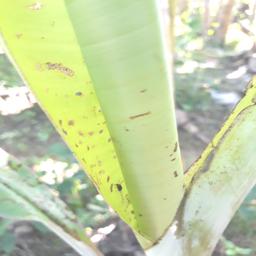
Label: BANANA APHIDS